Jeffrey Leiden

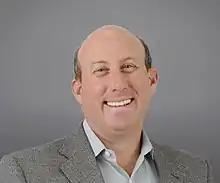

Jeffrey Leiden is an American physician, scientist and businessman who is the executive chairman of Vertex Pharmaceuticals, a biotechnology company based in Boston, Massachusetts. He was initially appointed to the board of directors of the company in 2009 and was CEO and president from February 2012 to March 2020.